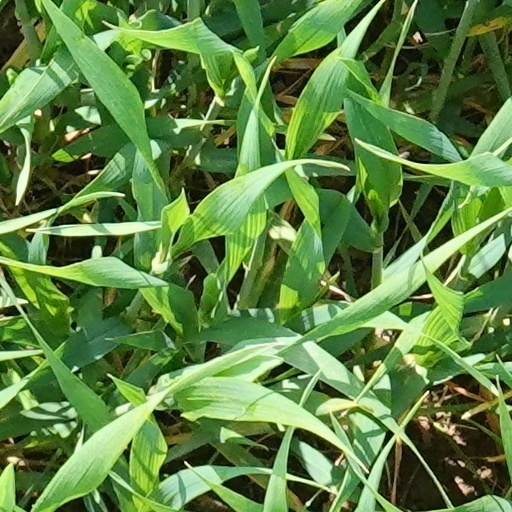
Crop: wheat